Riga Technical University

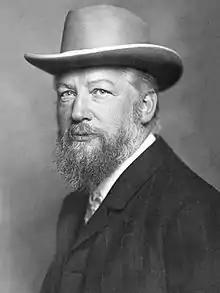

The Riga Technical University is one of the eight holders of the European University of Technology, EUt+, with the Technical University of Sofia, Bulgaria, the Cyprus University of Technology, Cyprus, the Hochschule Darmstadt, University of Applied Sciences, Germany, the Technological University Dublin, Ireland, Polytechnic University of Cartagena, Spain, the University of Technology of Troyes, France, the Technological University Dublin, Ireland and the Technical University of Cluj-Napoca, Romania.